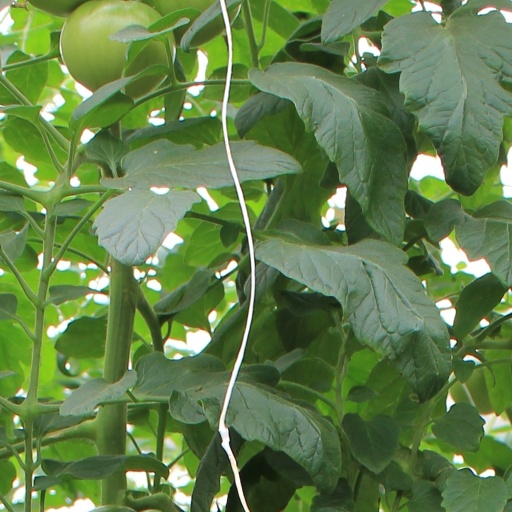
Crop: tomato